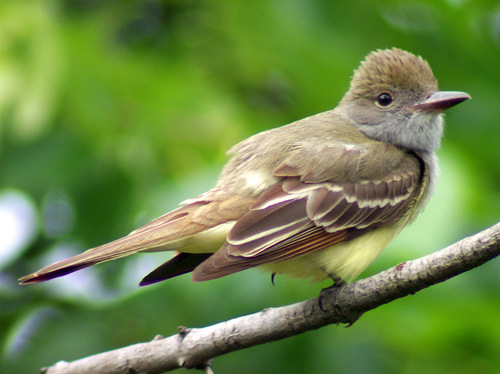
the beak is short and pointed, the crown has tufted tan feathers, the throat, fluffy grey feathers, the wings are brown and off white and the belly is off white feathers.
a small bird with a brown crown, and a bill that curves downwards
this small tan bird has a short, stubby beak and pale yellow belly.
a small brown bird with a short beak and a long tail.
this bird is small with brown wings and a large billa small brown bird with a very long straight tail, a fluffy head, and a medium sized beak.
this cute little bird has a fuzzy grey crown, short grey bill, green, brown and grey back, coverts, and wingbars.
this is a small bird with light brown feathers on his crown, back, upper tail, and outer rectrices, with a light cream breast and belly and two-toned darker brown and white wings.
this bird is brown with black and has a long, pointy beak.
a small brown bird, with darker primaries, and a short bill.
Species: Great Crested Flycatcher